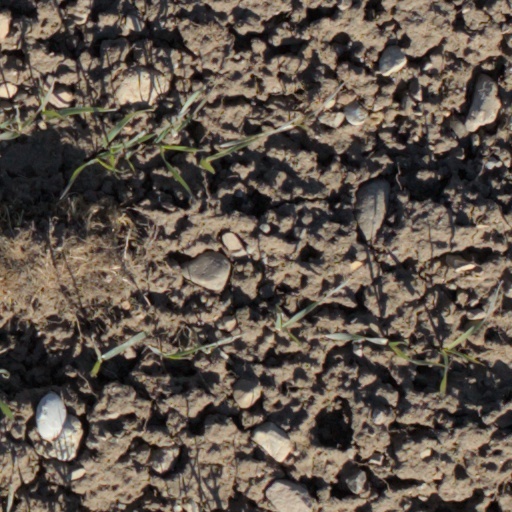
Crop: wheat